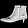
Label: Ankle boot